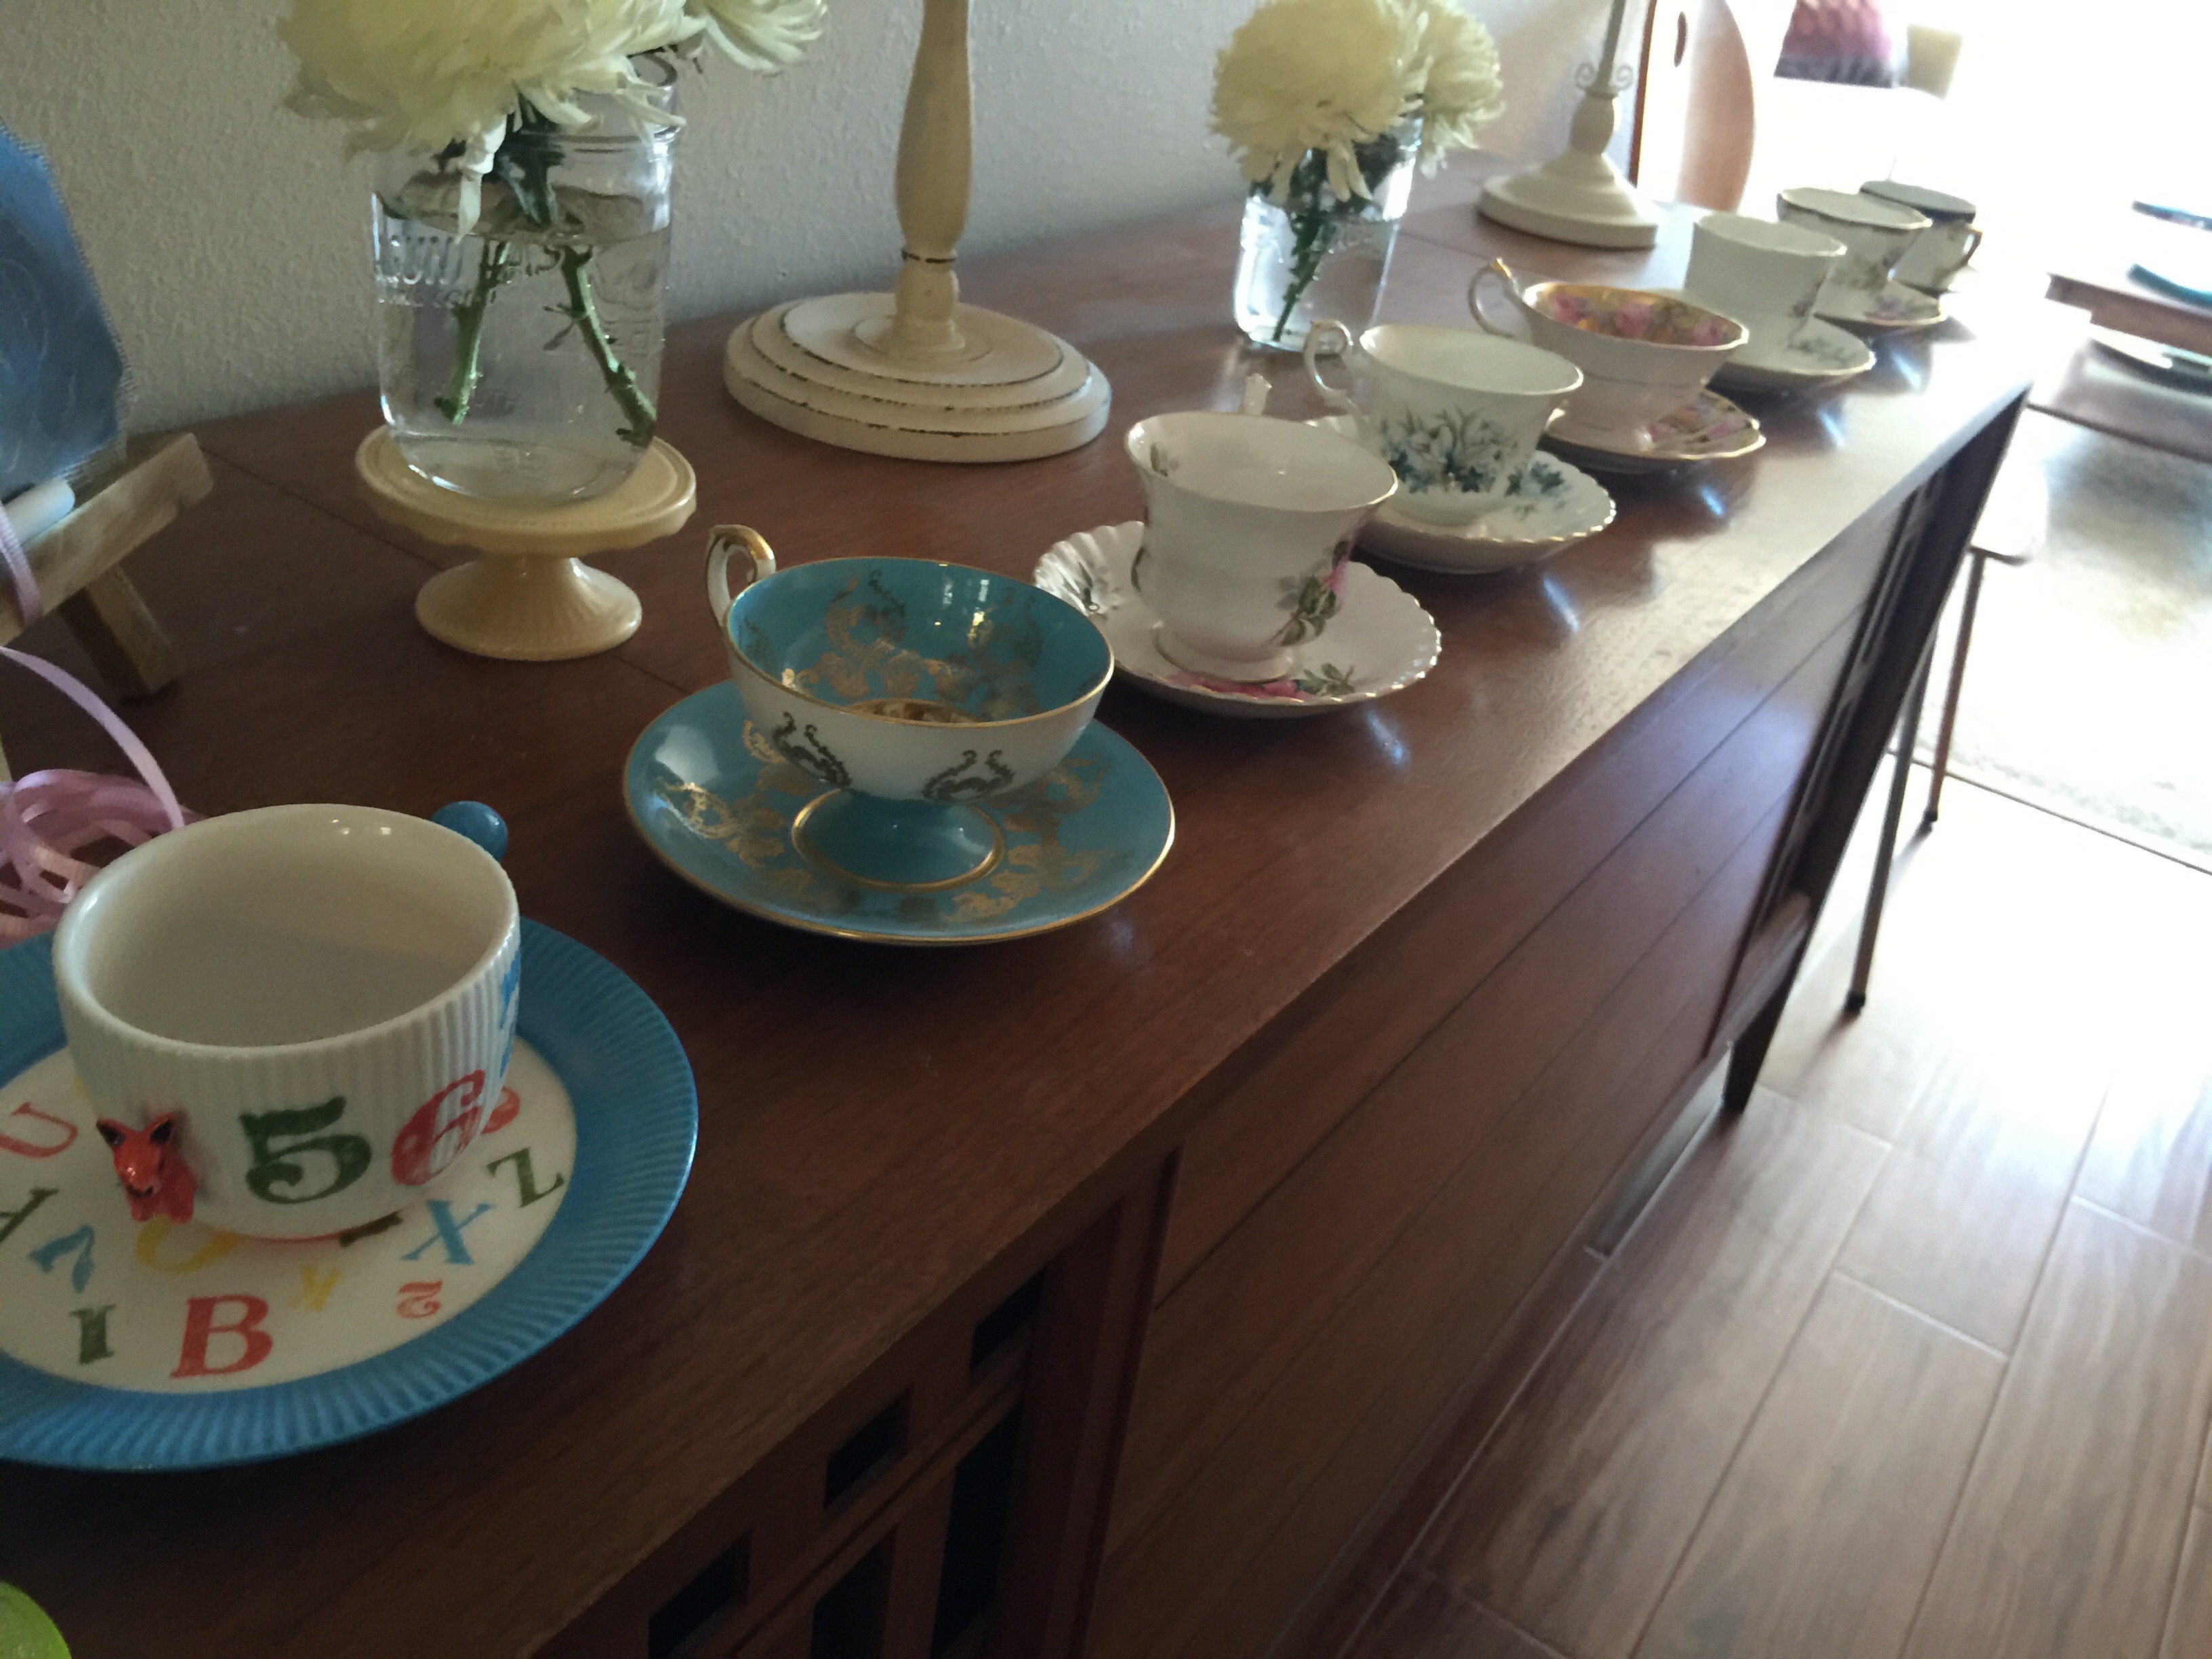
table, meal, room